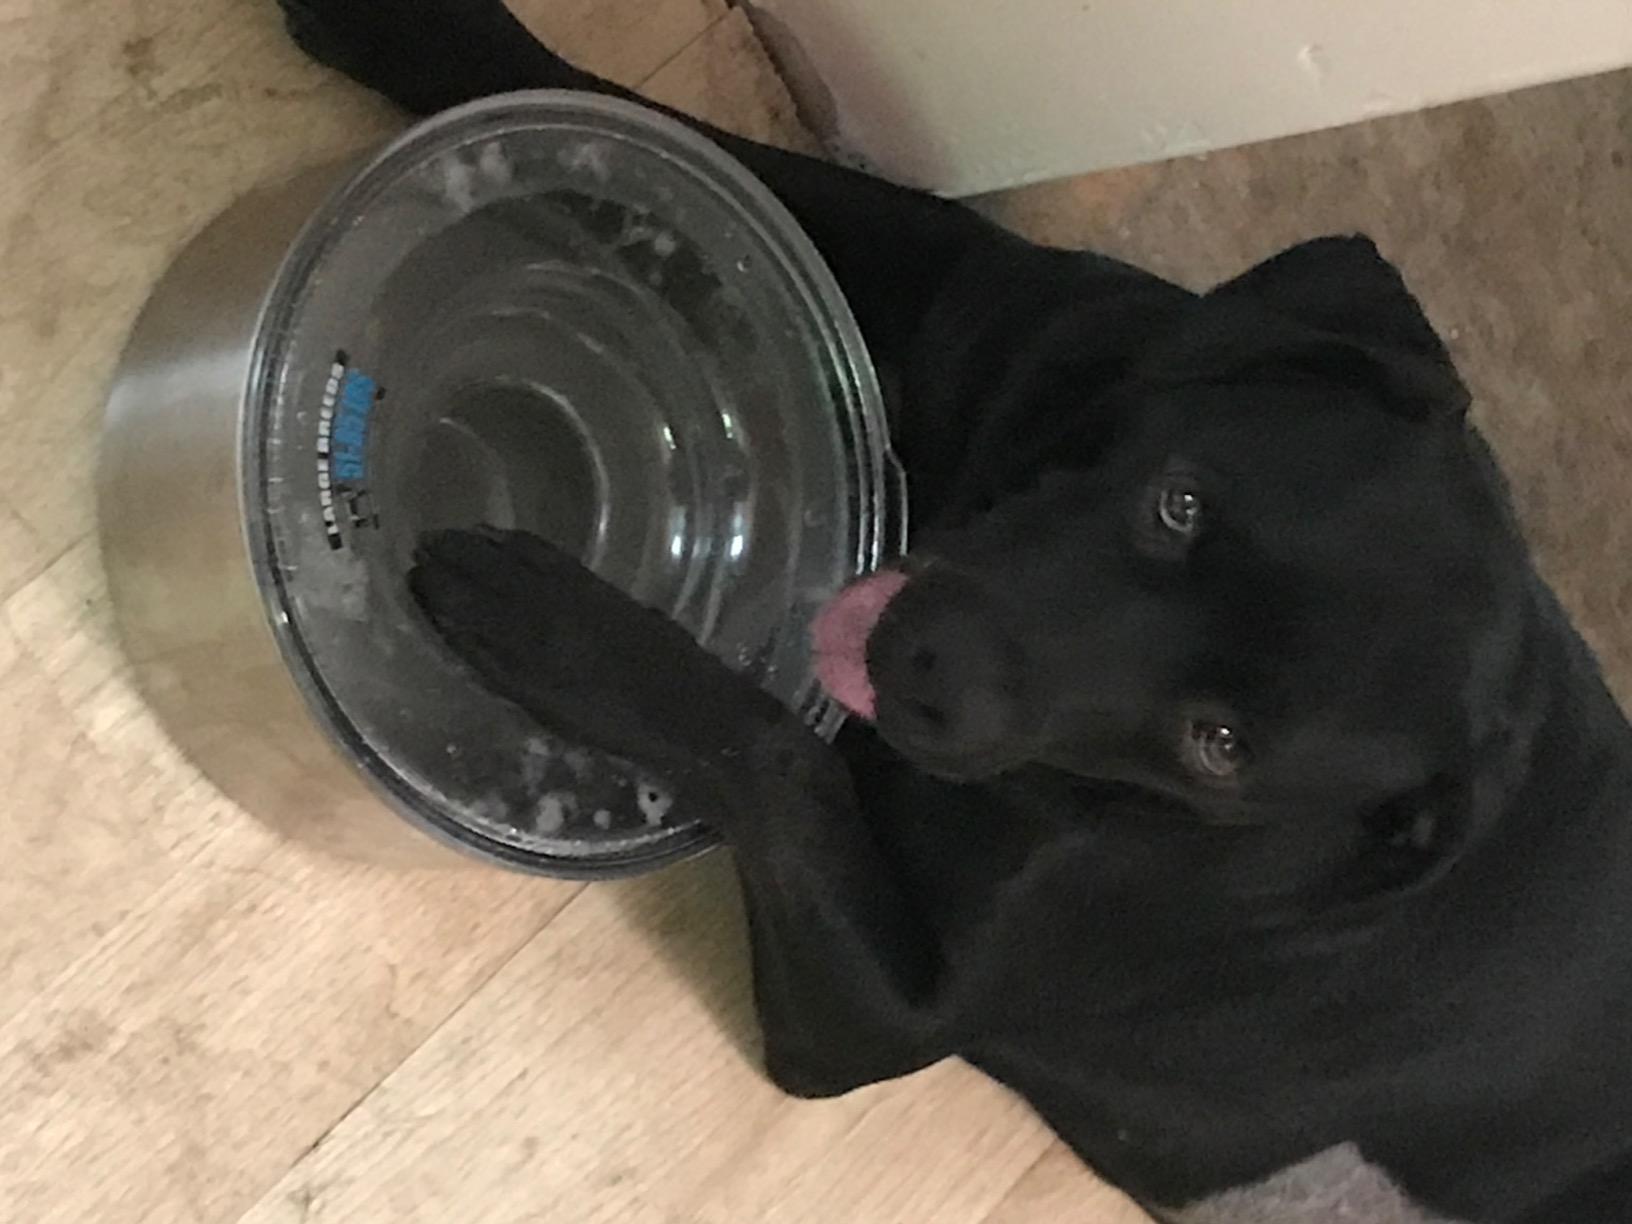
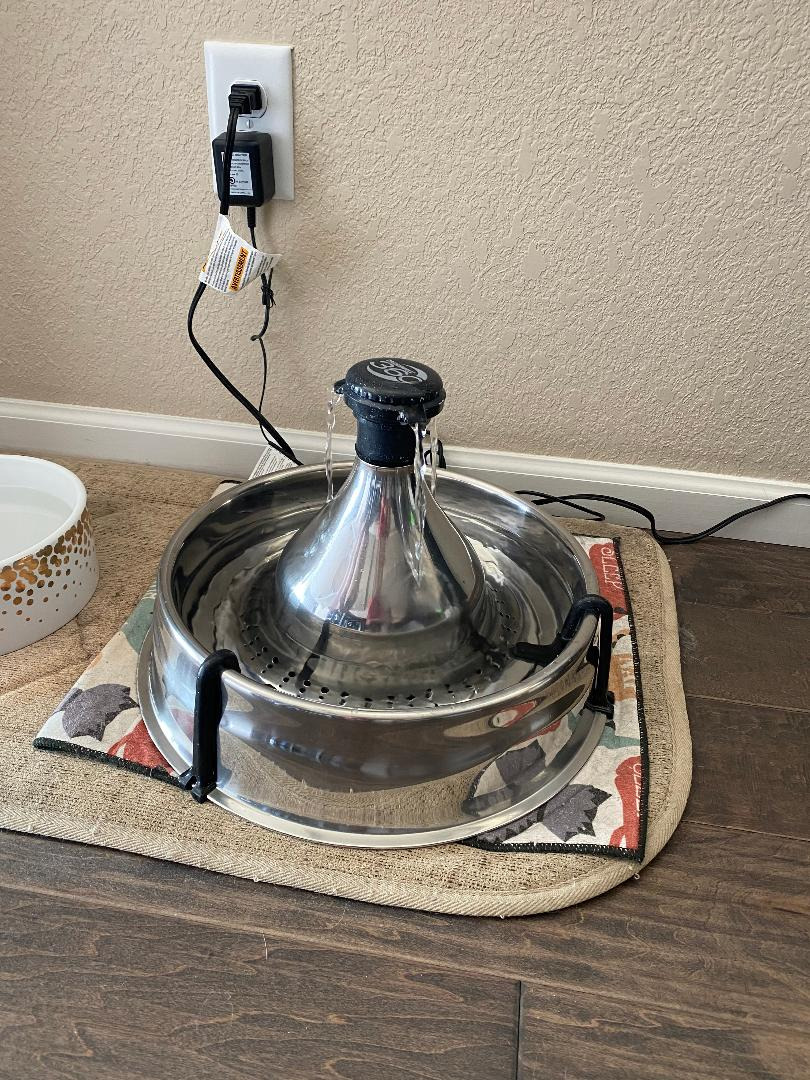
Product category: items_bowl
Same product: no